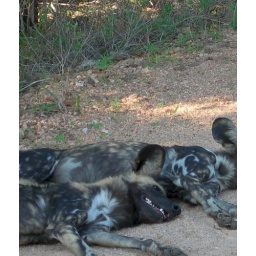
WIld dogs lyinig on the road in Kruger